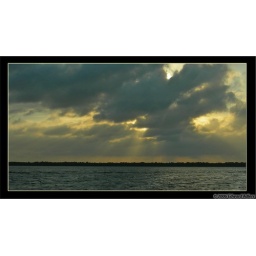
Laguna La Redonda, in Ciego de Avilia, CubaA black freshwater lake with thick mangroves.